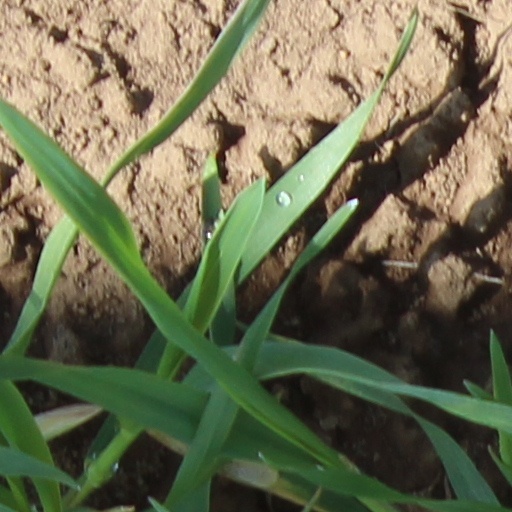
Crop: wheat